Siege of Olivença

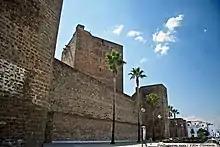
Castelo de Olivença was damaged during the

The siege of Olivença or Olivenza occurred on 19-22 January 1811 when French General Jean-de-Dieu Soult successfully undertook the capture of the run-down Spanish fortress of Olivenza in western Spain during the Peninsular War.